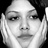
Emotion: neutral